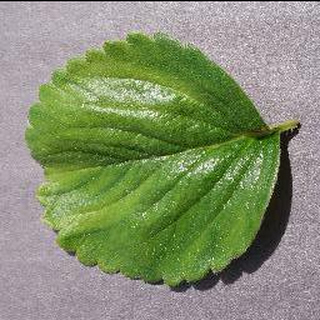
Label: healthy_strawberry